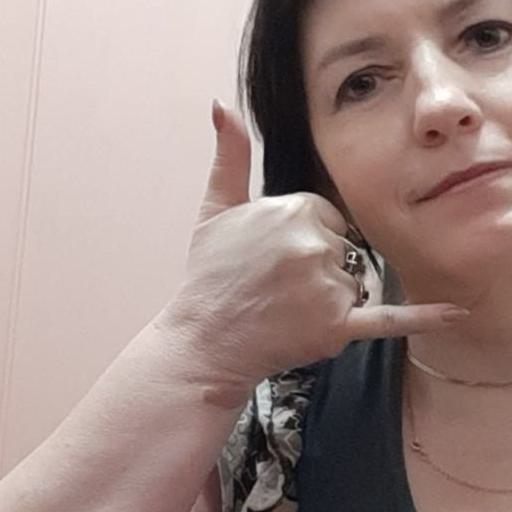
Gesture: call